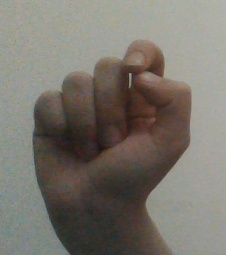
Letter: fa